David Merrick

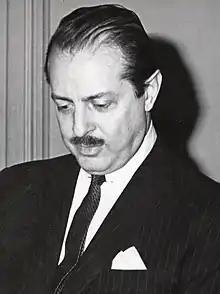
Merrick in 1962

David Merrick (born David Lee Margulois; November 27, 1911 – April 25, 2000) was an American theatrical producer who won a number of Tony Awards.